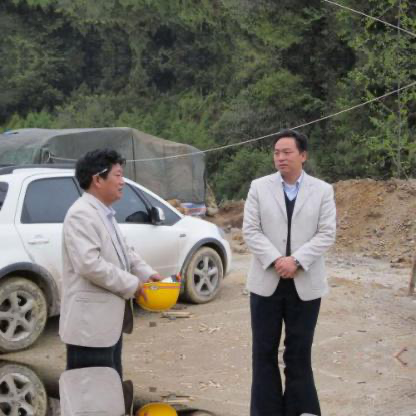
Objects in the image:
label: head
label: head